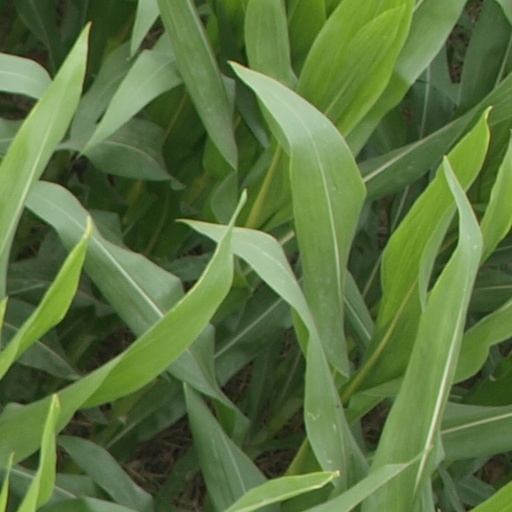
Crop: maize; corn